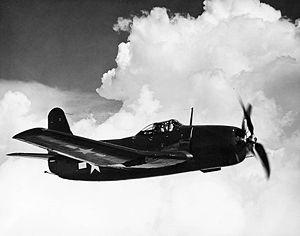
Le Curtiss XBTC était un bombardier-torpilleur monomoteur monoplace expérimental développé durant la Deuxième Guerre mondiale.